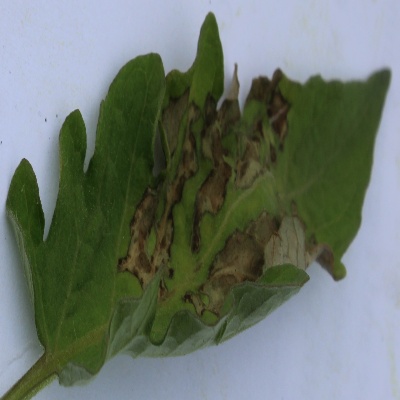
Crop: Tomato
Condition: septoria leaf spot